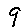
Label: 9